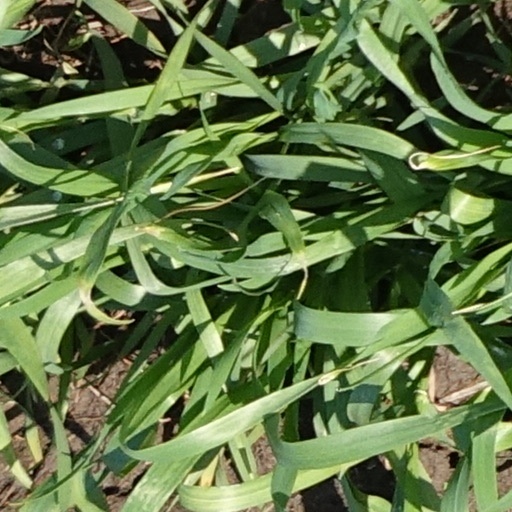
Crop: wheat